Havana

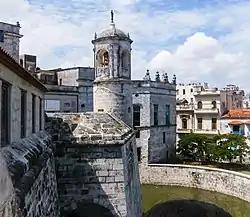
Castle of la Real Fuerza, 1577

Havana has a diversified economy, with traditional sectors, such as manufacturing, construction, transportation and communications, and new or revived ones such as biotechnology and tourism.